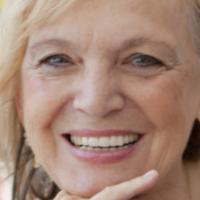
Age group: age 66-80